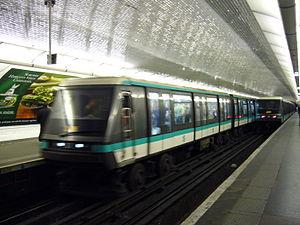
Les quais de la station Reuilly - Diderot sur la ligne 1 du métro de Paris.